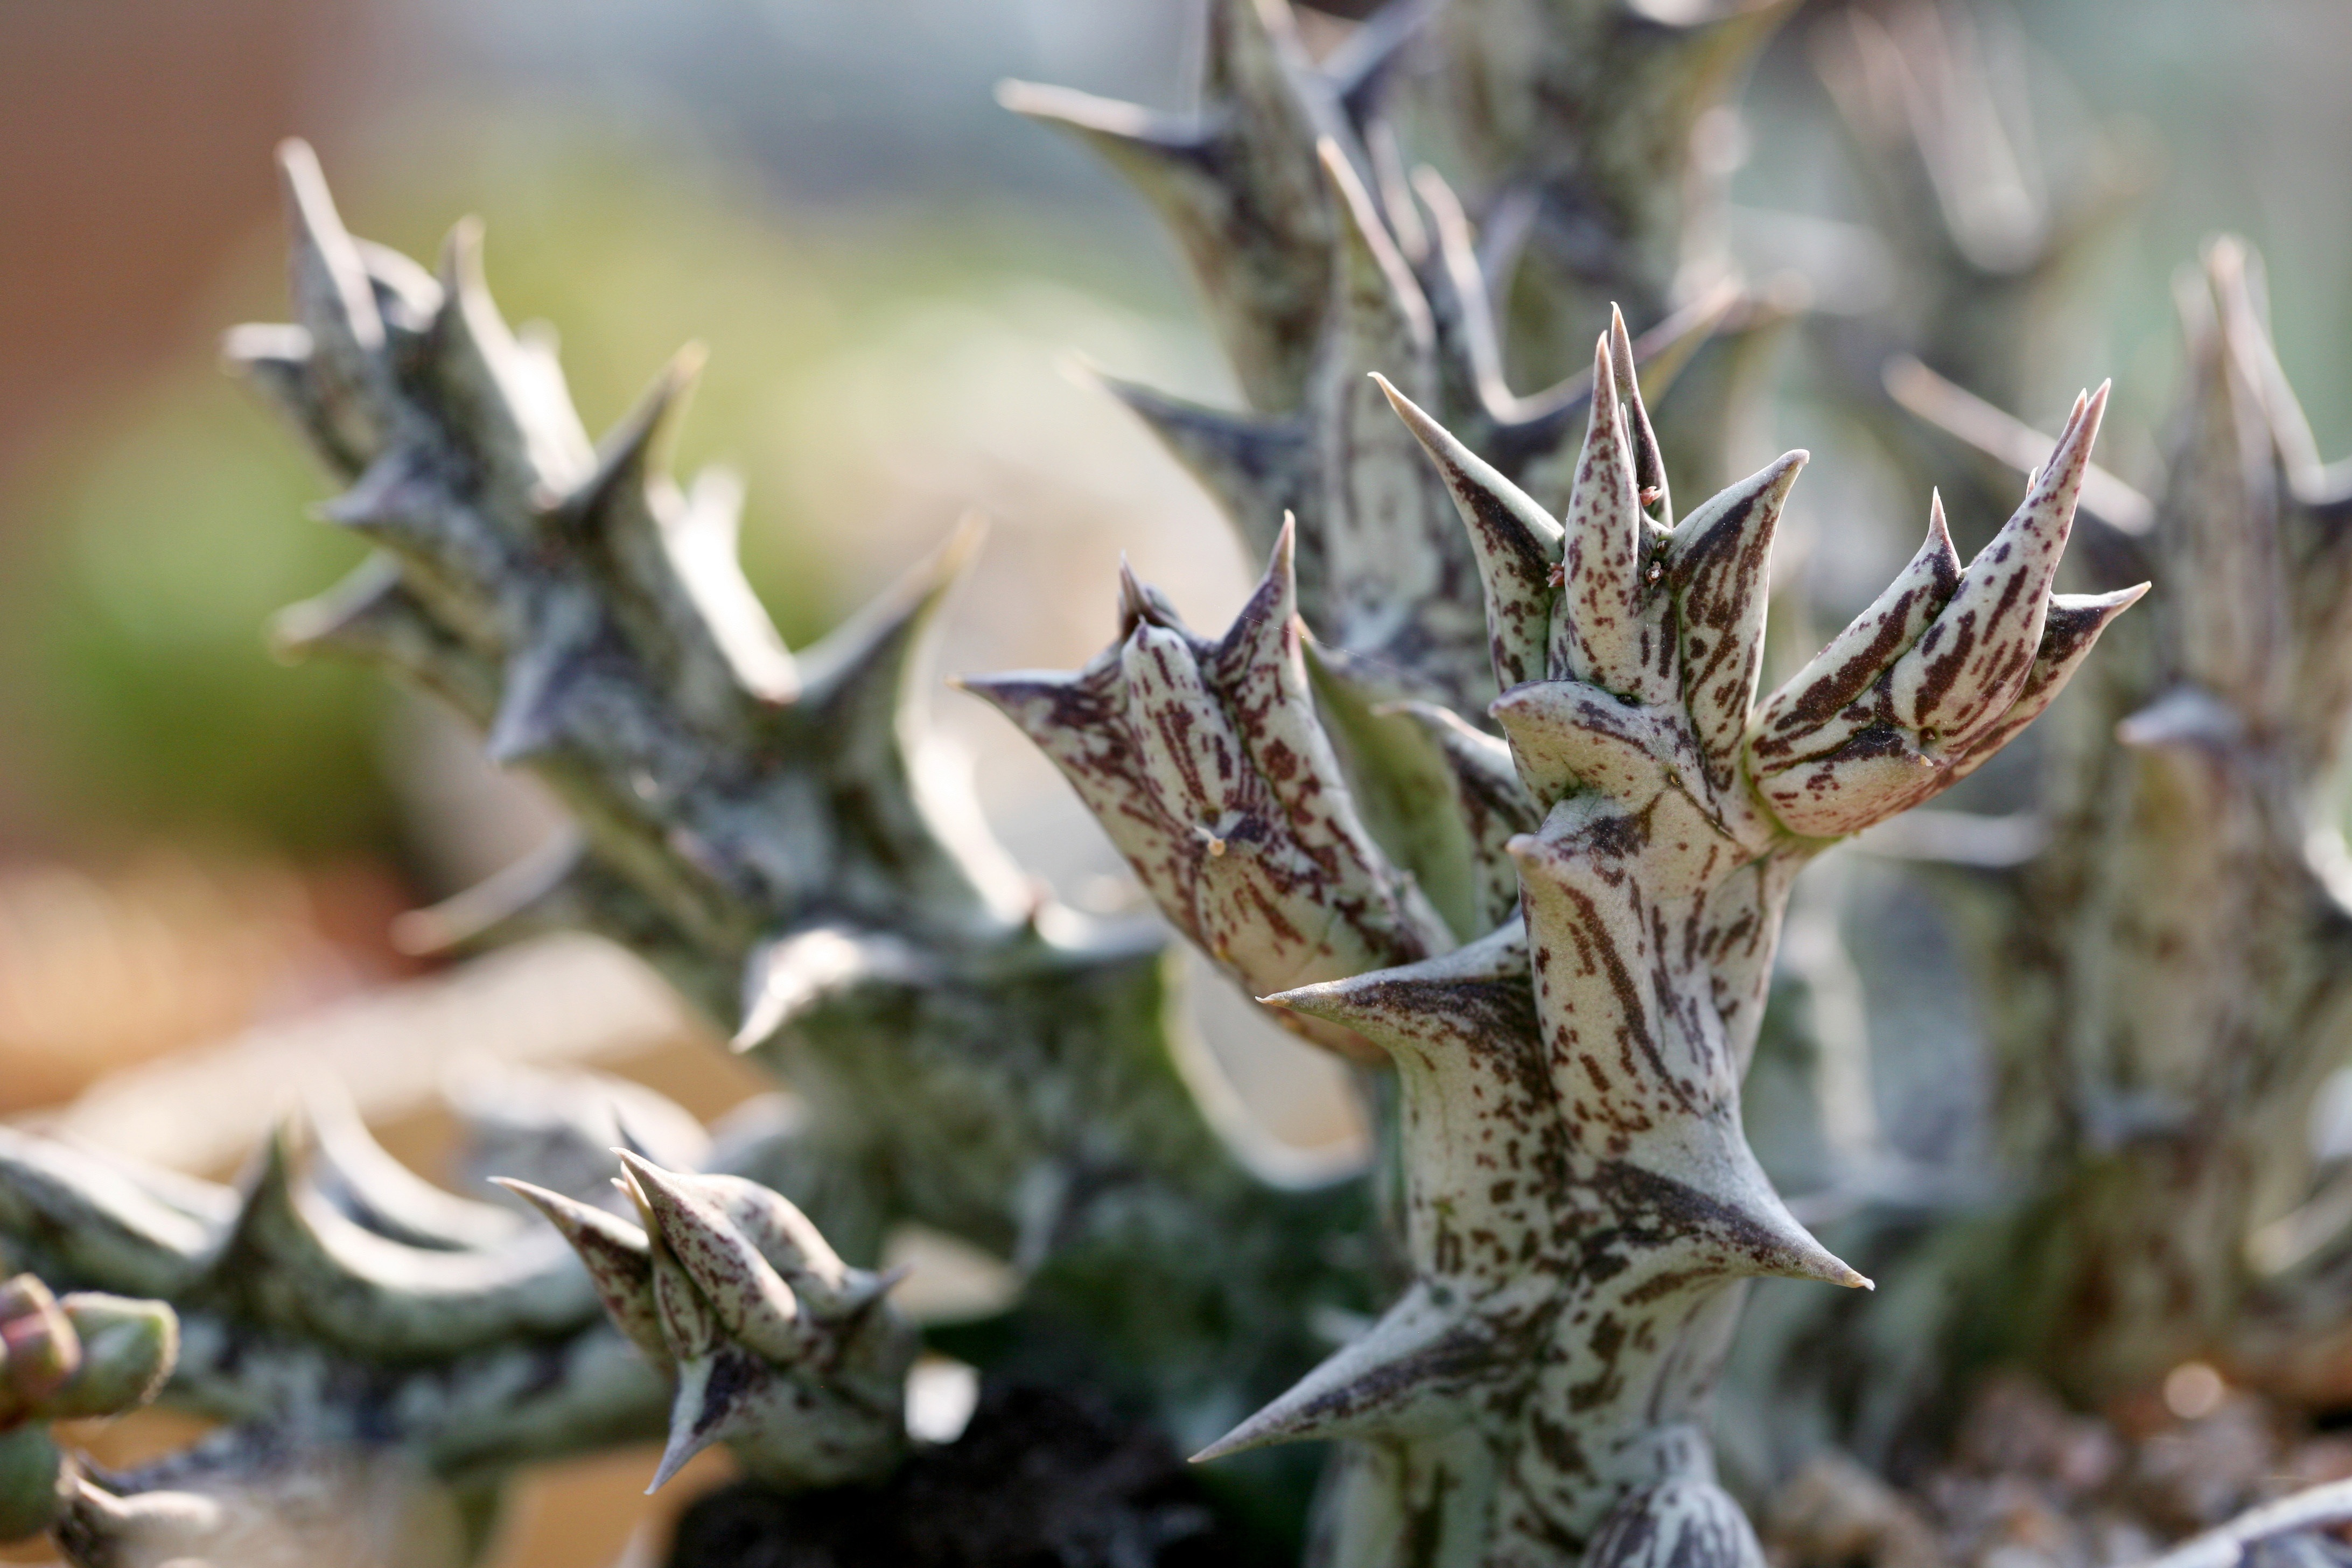
tree, nature, branch, cactus, plant, leaf, flower, frost, spring, botany, succulent, garden, flora, greenhouse, potted plant, plants, twig, flowers, thistle, makro, botanical garden, macro photography, flowering plant, affix, a flower garden, a fleshy plant, fleshy in this, mini potted, land plant, thorns spines and prickles